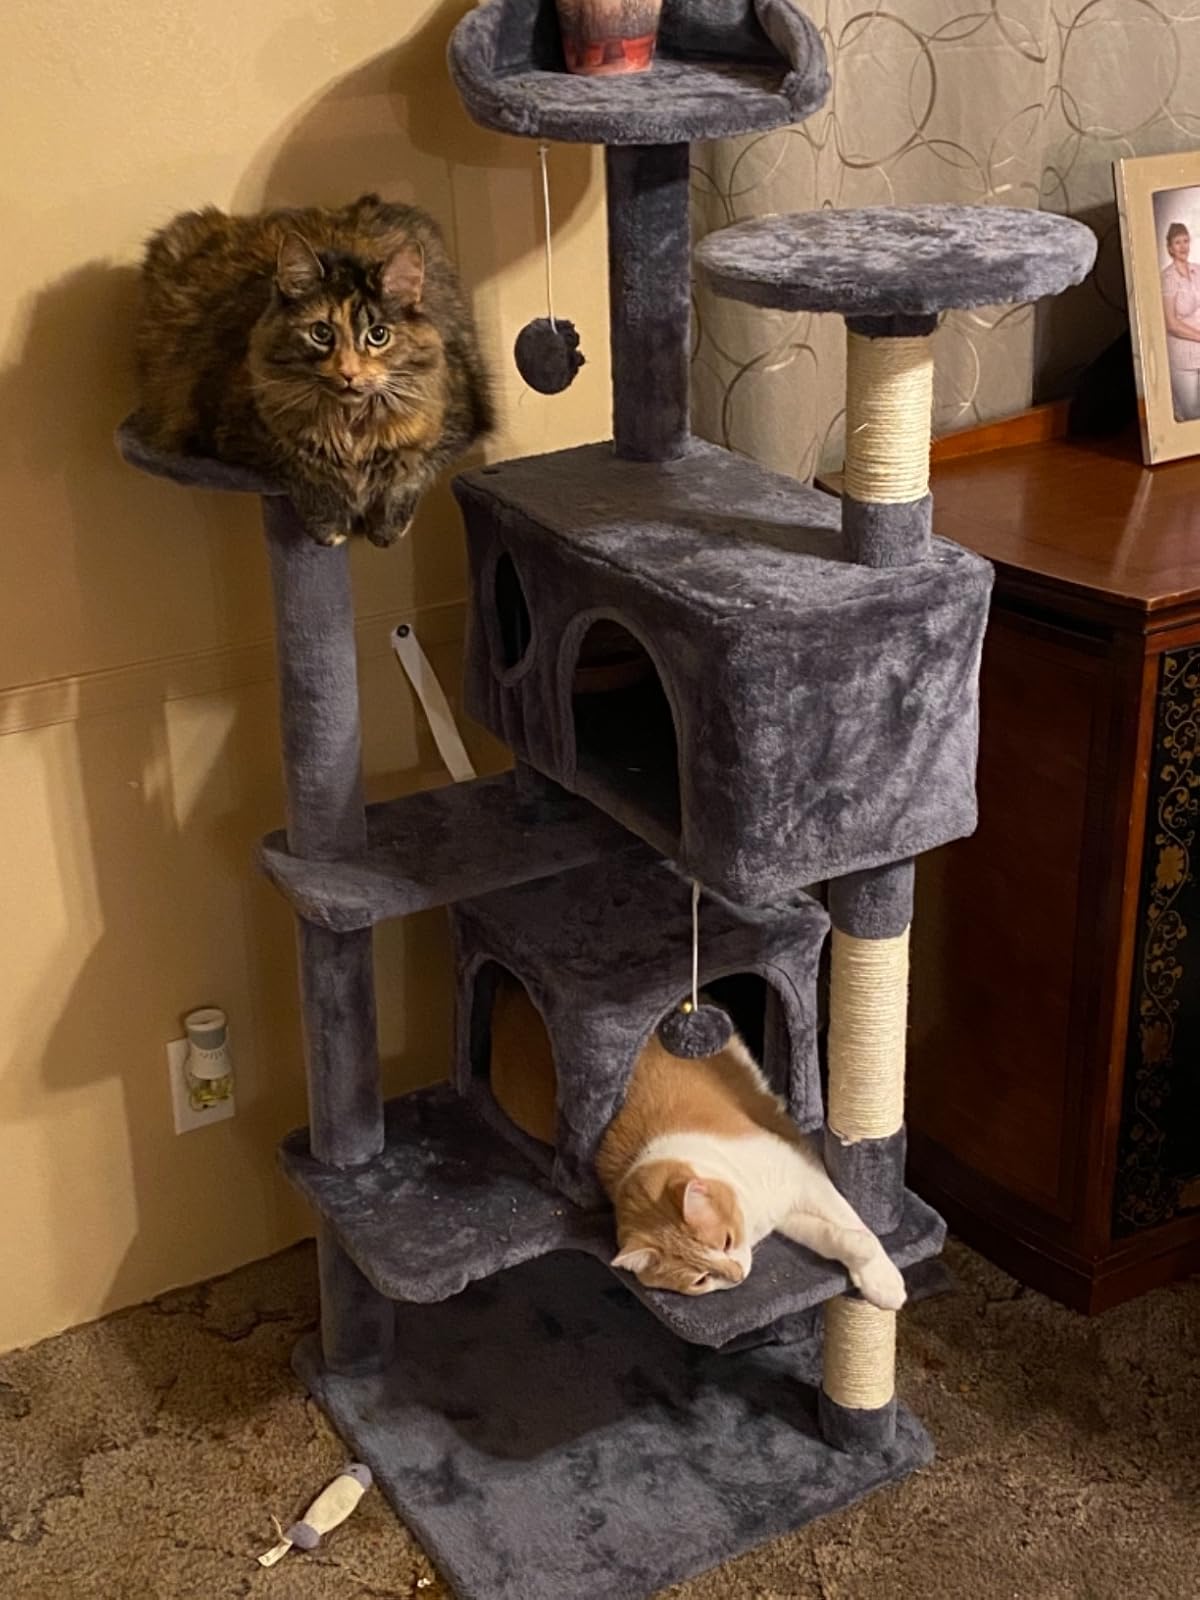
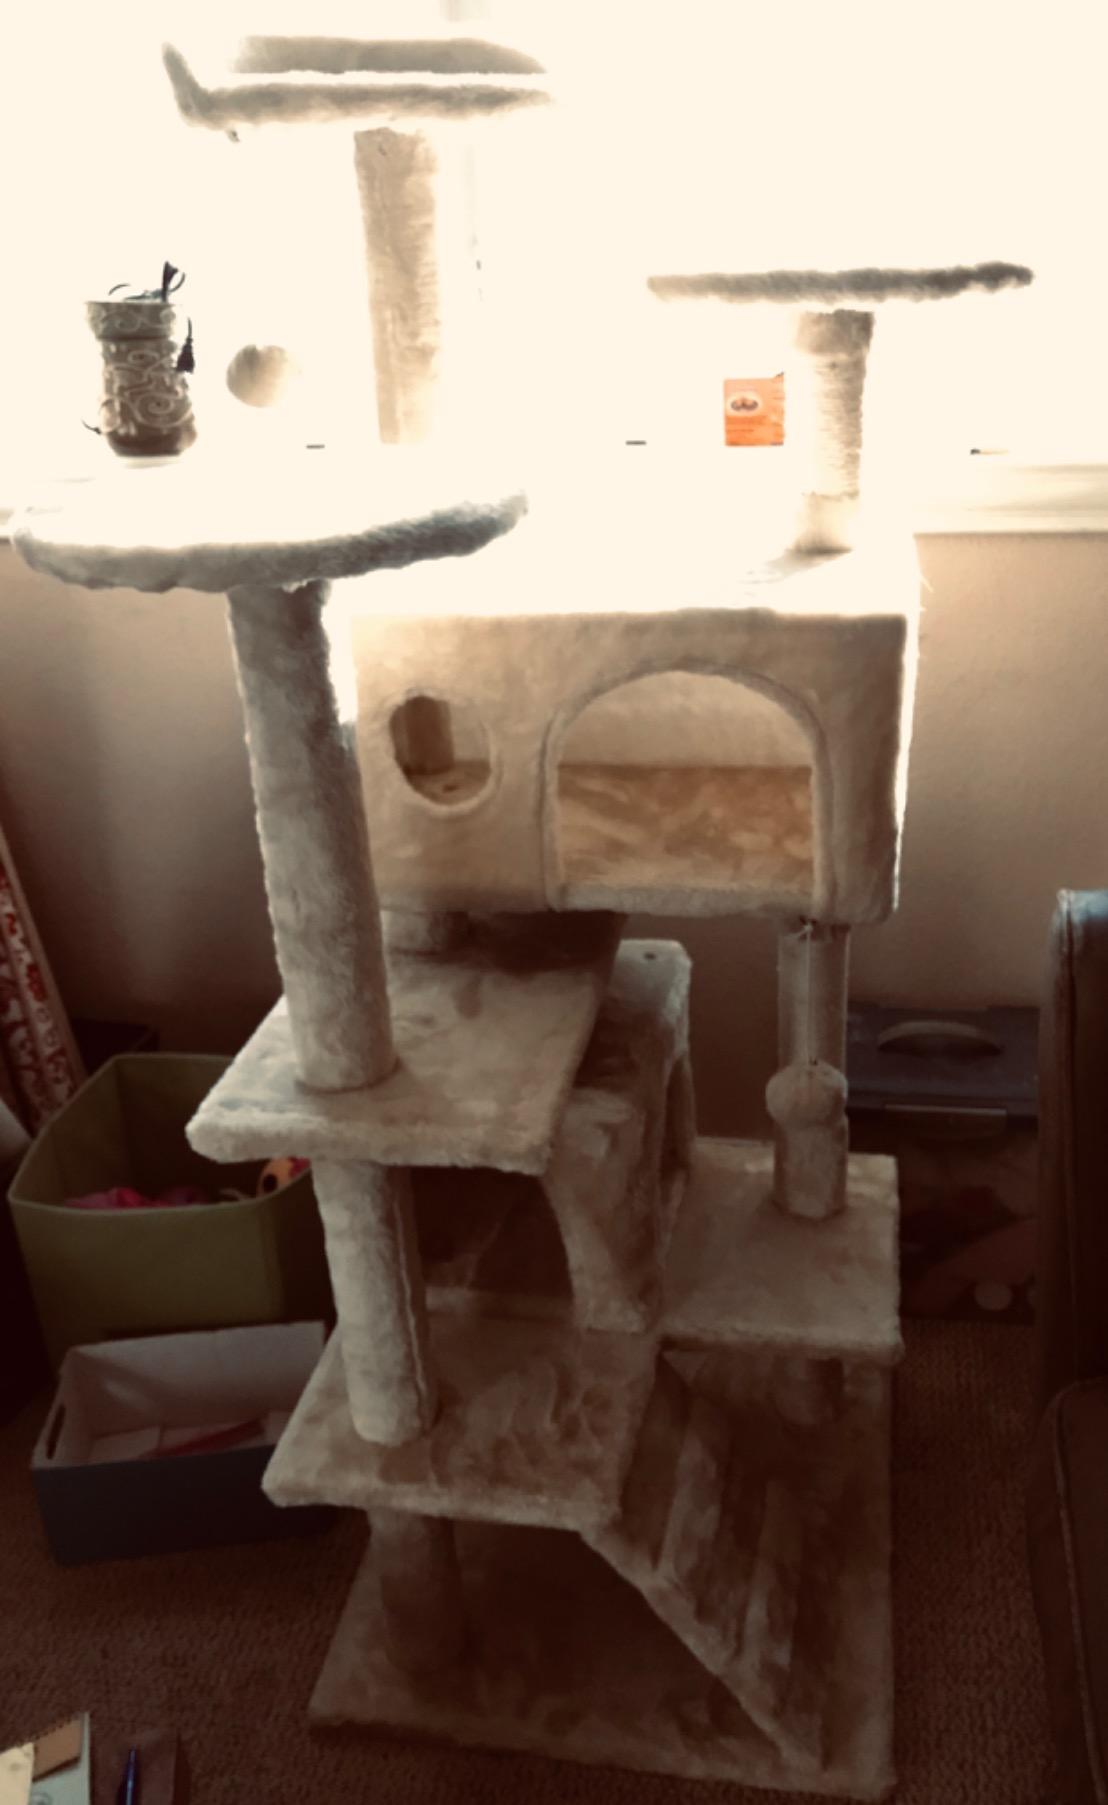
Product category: items_cat tree
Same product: no